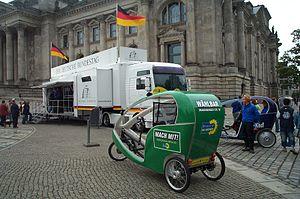
Les élections législatives fédérales allemandes de 2005 ont eu lieu le 18 septembre 2005 pour élire les députés du Bundestag, la chambre basse de l'Allemagne, à la suite de « l'échec » du vote de confiance à Gerhard Schröder du 1ᵉʳ juillet. En effet, Schröder s'était lui-même mis en minorité afin de provoquer ces nouvelles élections.
Cet article recense les élections ayant eu lieu durant l'année 2005. Il inclut les élections législatives et présidentielles nationales dans les États souverains, ainsi que les référendums au niveau national.